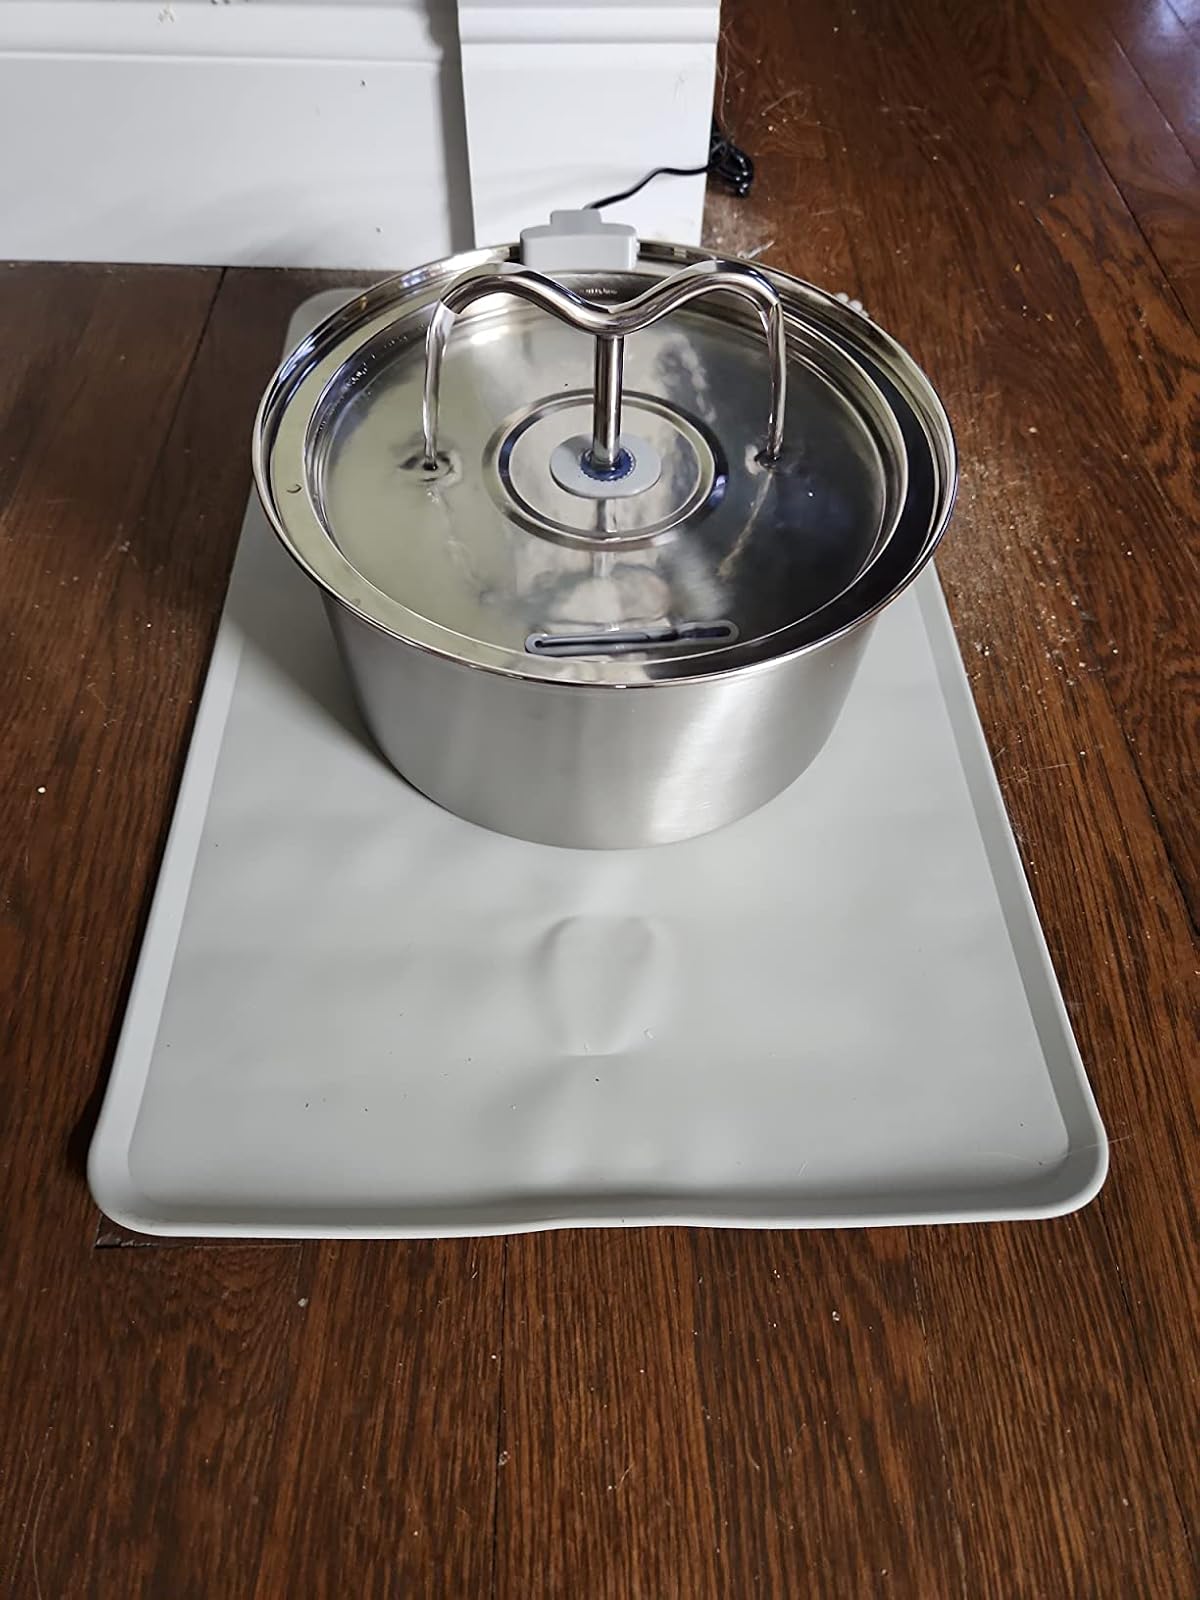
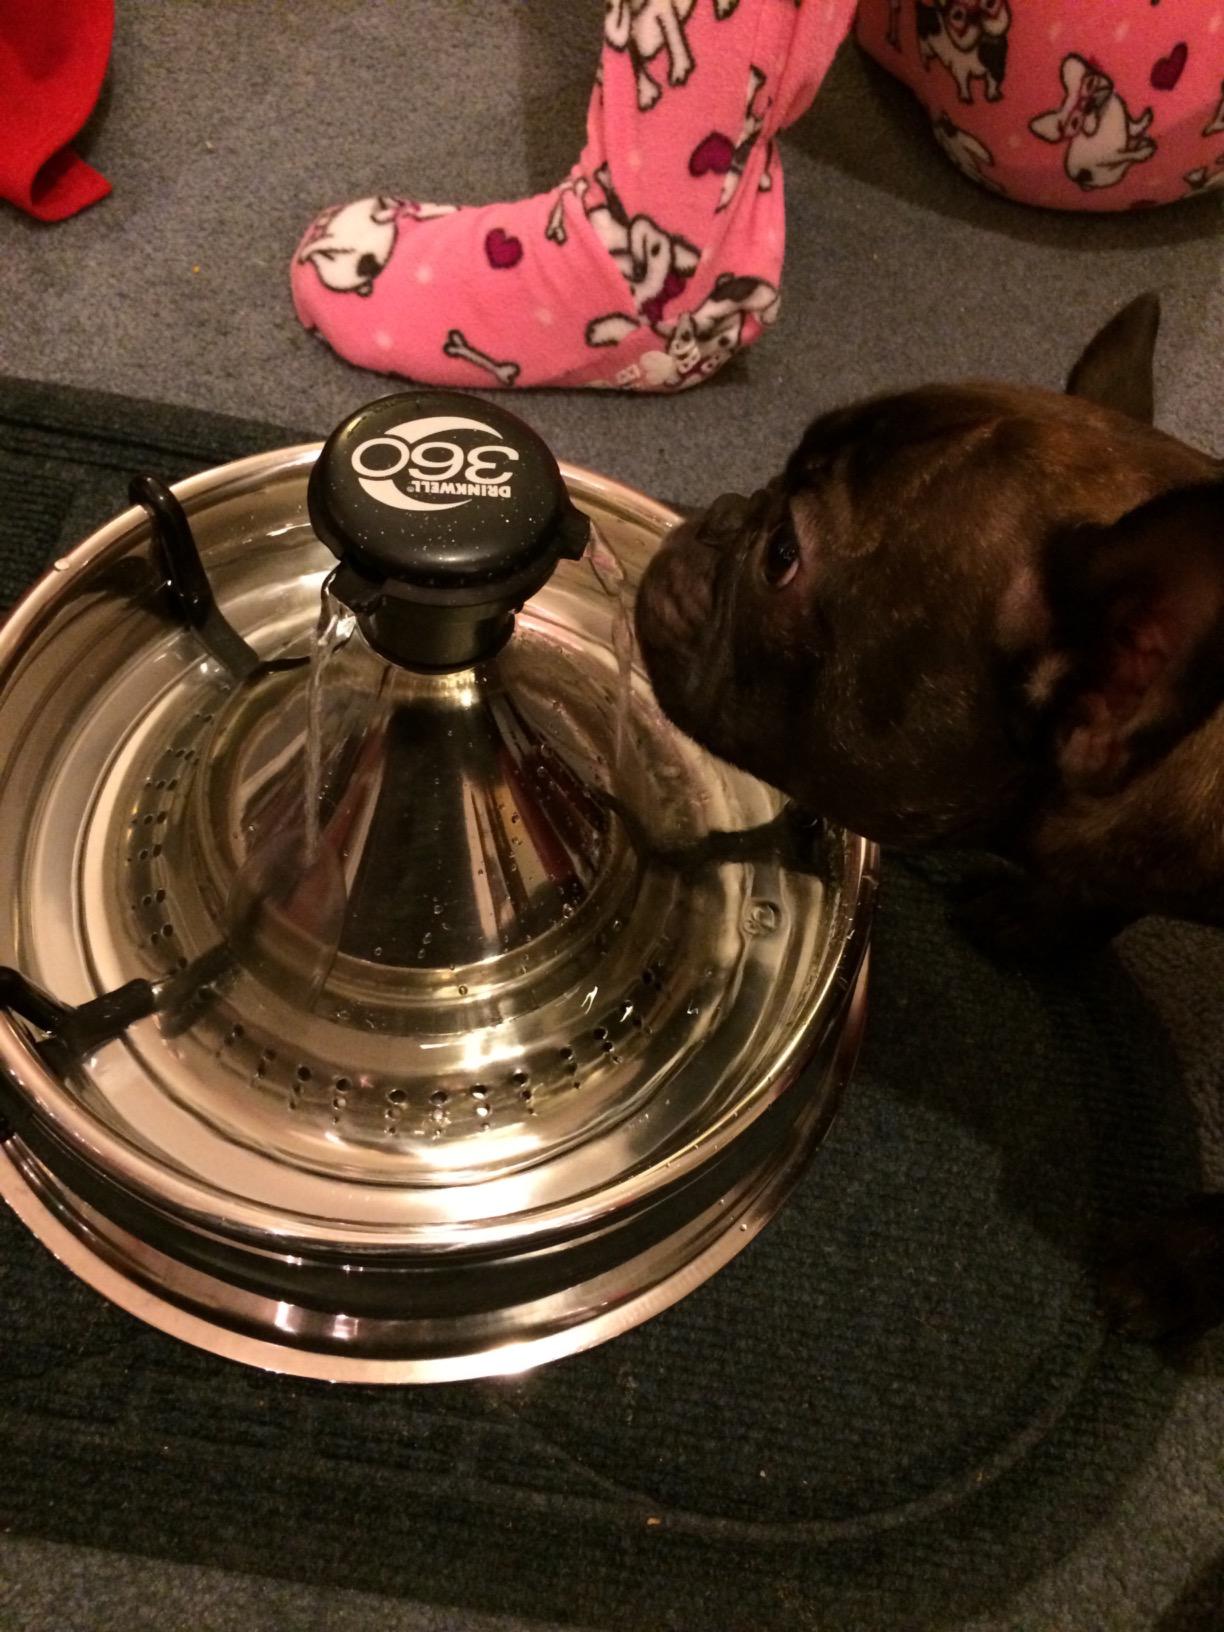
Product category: items_bowl
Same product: no